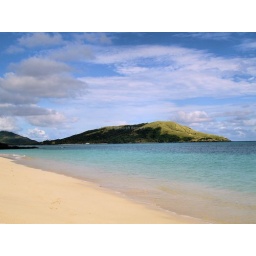
The longest whitest sand beach in Fiji